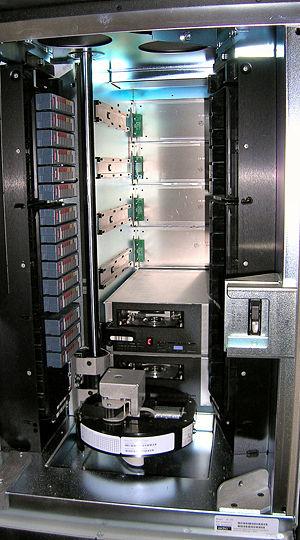
Une librairie de sauvegarde ou bibliothèque de sauvegarde, ou encore TLD est un équipement utilisé dans les centres de traitement informatique pour automatiser la manipulation de bandes magnétiques lors des sauvegarde ou restauration de données.